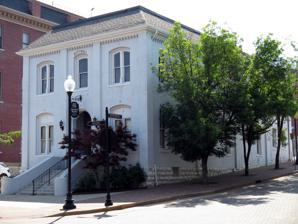
Building: Old City Hall (St. Charles, Missouri)
Country: United States of America
Year built: 1832
United States historic place Old City Hall U.S. National Register of Historic Places Old City Hall, June 2008 Show map of Missouri Show map of the United States Location Central Ave. and Main St., St. Charles, Missouri Coordinates 38°46′51″N 90°28′54″W / 38.78083°N 90.48167°W / 38.78083; -90.48167 Area 0.2 acres (0.081 ha) Built 1832 ( 1832 ) , 1886 NRHP reference No. 80004367 Added to NRHP November 14, 1980 Old City Hall , also known as the Market House , is a historic city hall located at St. Charles , St. Charles County, Missouri . It was built in 1832 as the Market House, and underwent alterations in 1886.  It is a two-story, vernacular brick building on a rockfaced ashlar foundation. It features segmental arched openings, pilasters, and a mansard roof . It was added to the National Register of Historic Places in 1980. See also List of mayors of St. Charles, Missouri References